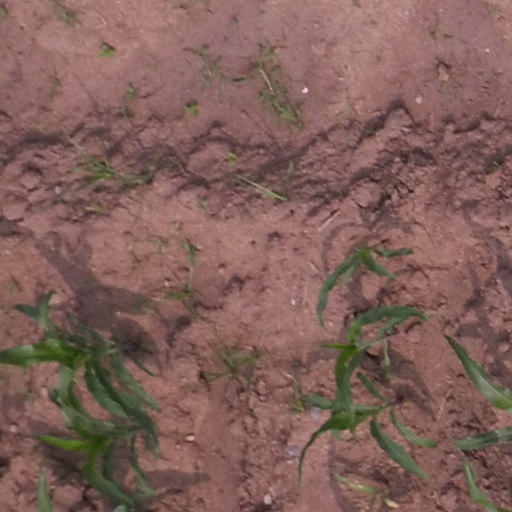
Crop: maize; corn